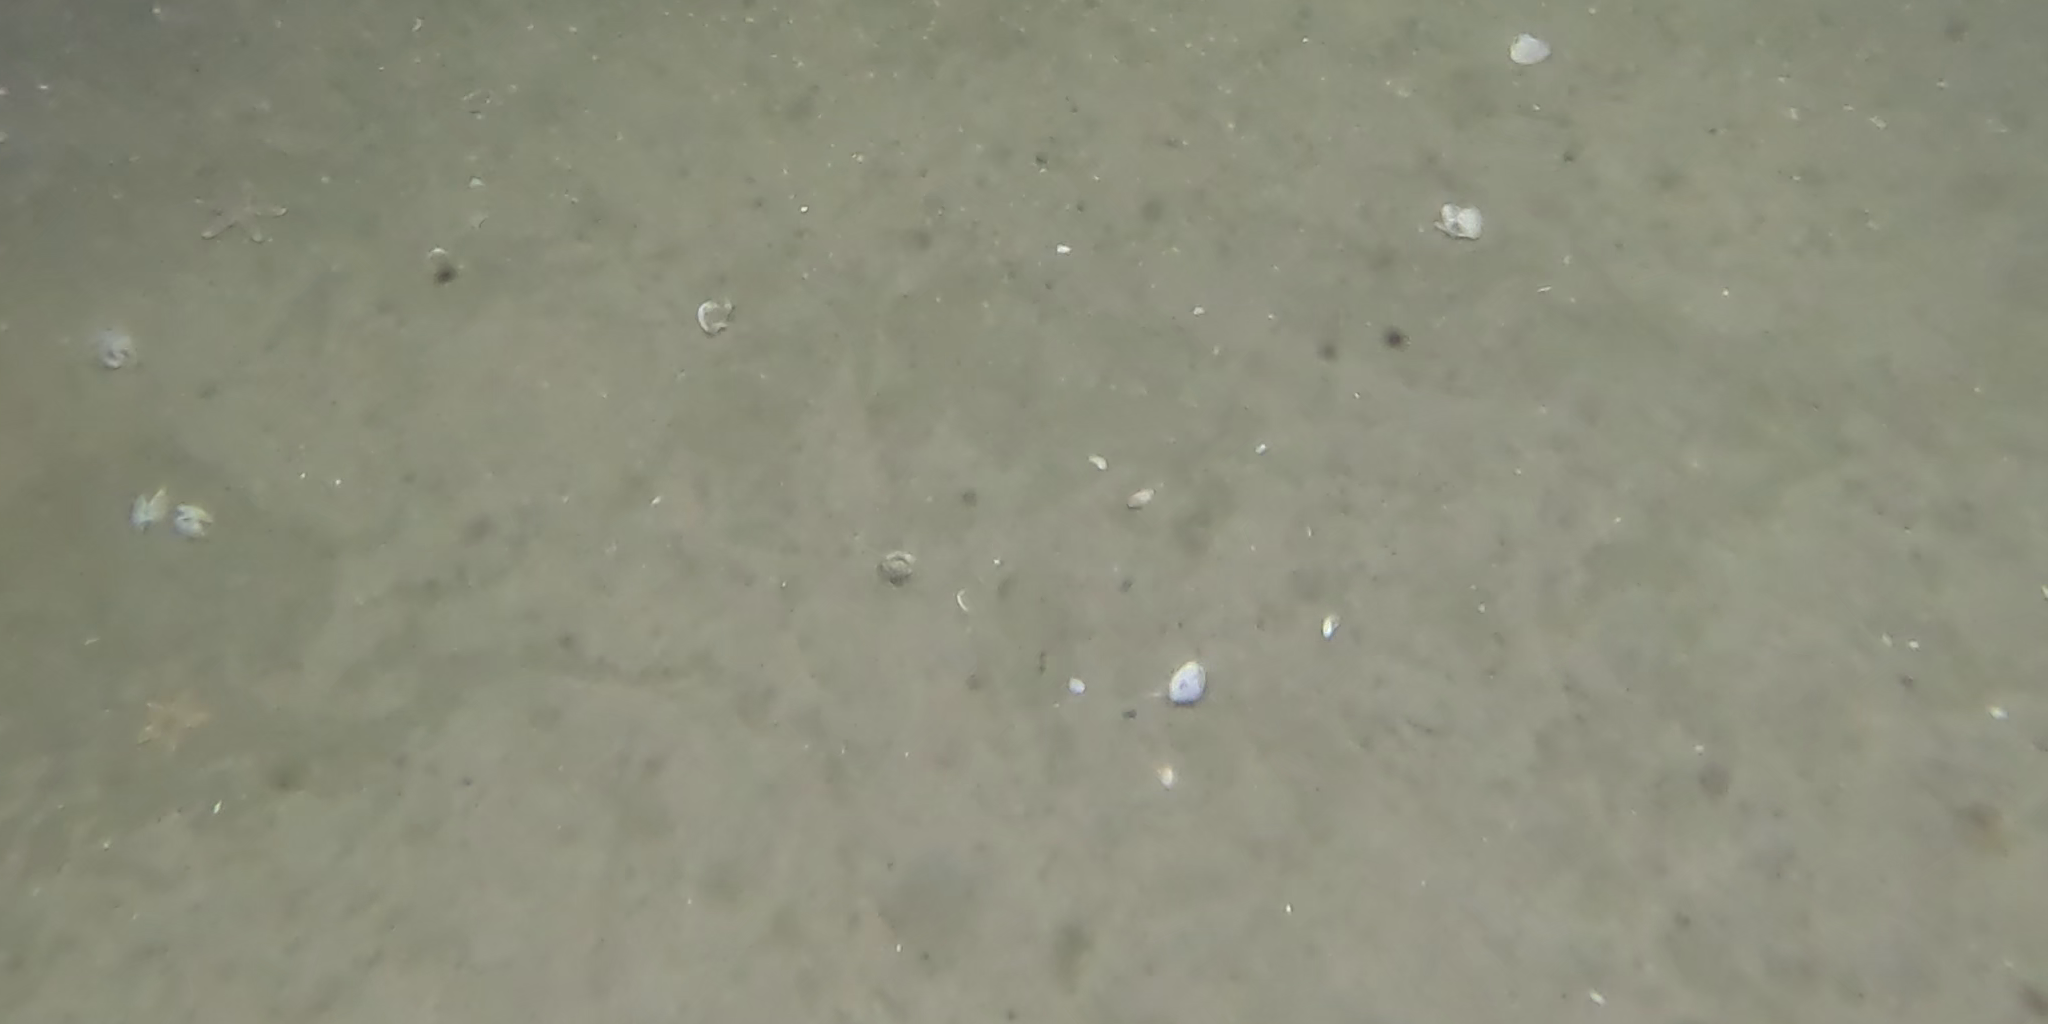
Seabed habitat: sand